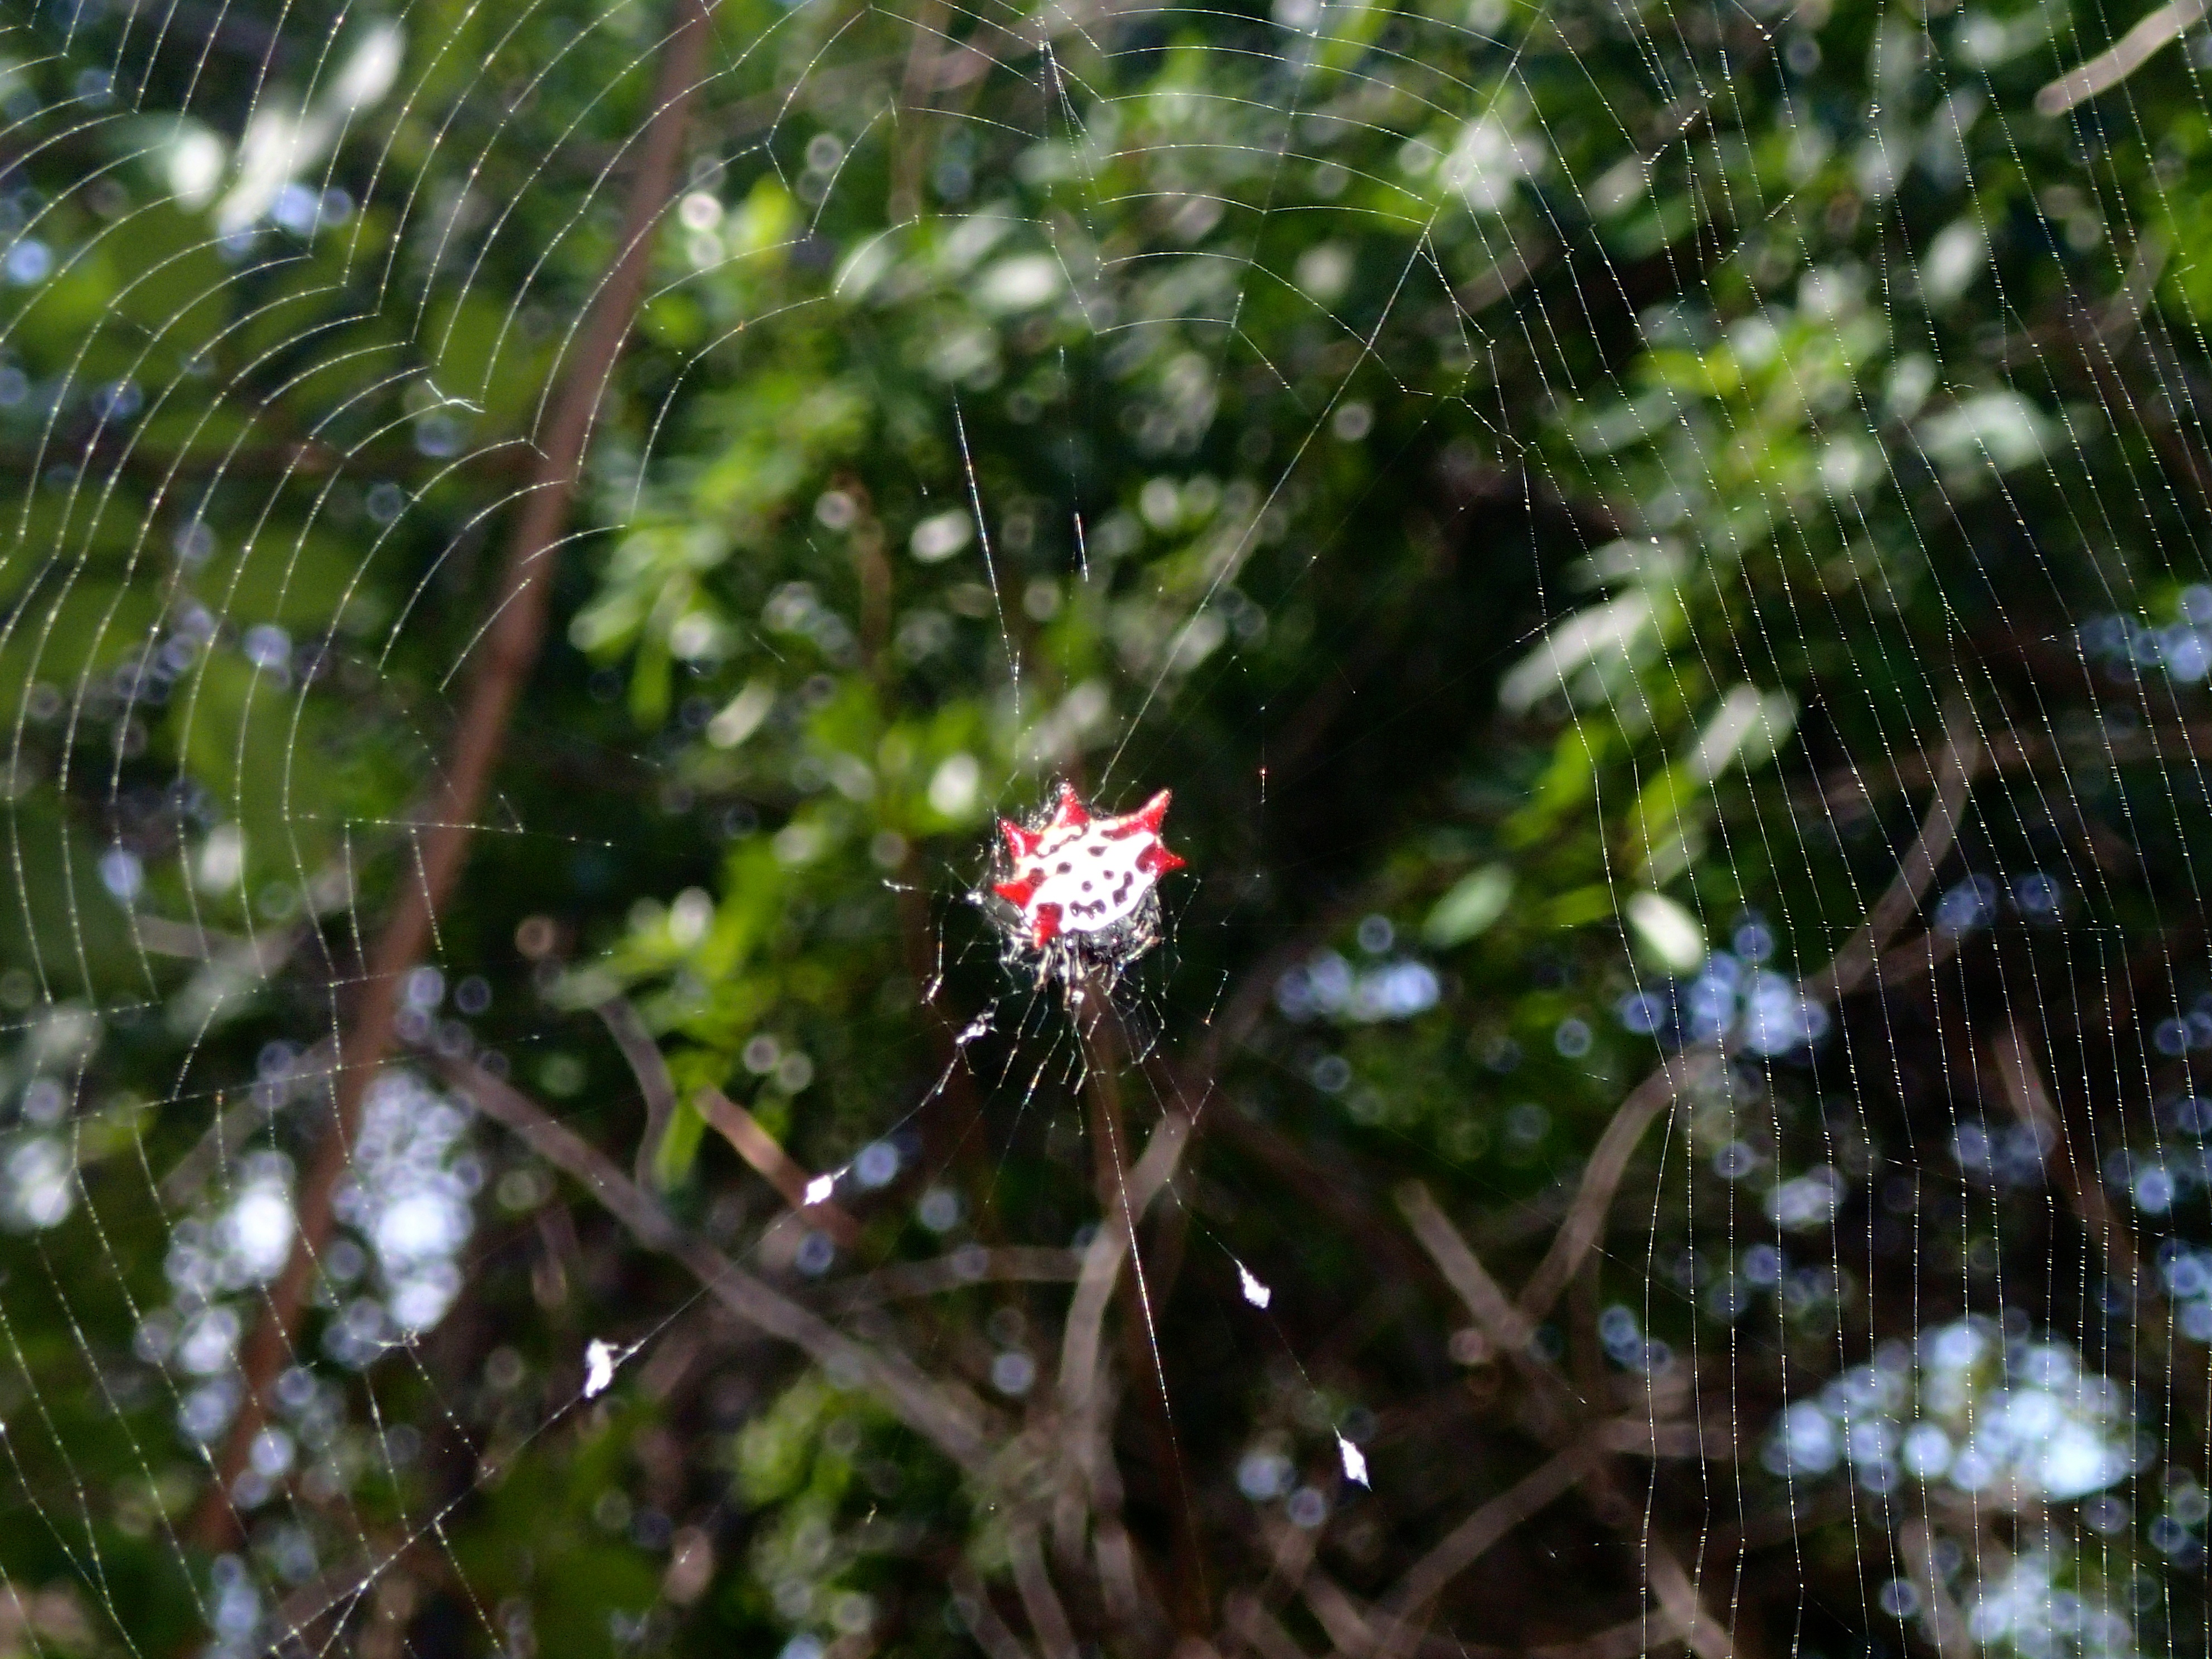
tree, nature, forest, branch, plant, sunlight, leaf, flower, wildlife, green, jungle, autumn, botany, garden, flora, fauna, invertebrate, spider web, rainforest, macro photography